TNA Sacrifice (2010)

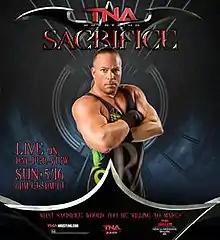
Promotional poster featuring Rob Van Dam

The 2010 Sacrifice was a professional wrestling pay-per-view event produced by Total Nonstop Action Wrestling (TNA), which took place on May 16, 2010 at the TNA Impact! Zone in Orlando, Florida. It is the sixth event under the Sacrifice chronology and the fifth event of the 2010 TNA PPV schedule.